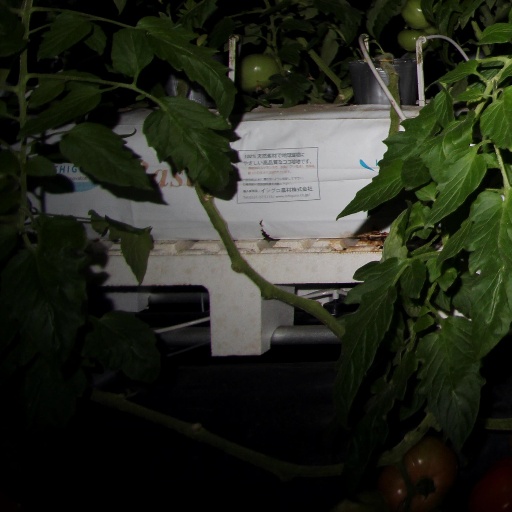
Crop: tomato